University of Oklahoma

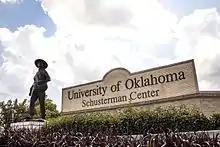
OU-Tulsa Seedsower at the corner of 41st and Yale in Tulsa

The University of Oklahoma Health Sciences Center (OUHSC), established in the early 20th century, is OU's presence in Oklahoma City. OUHSC is one of only four academic health centers in the nation with seven professional colleges. The nineteen buildings that make up the OUHSC campus occupies a fifteen block area in Oklahoma City near the Oklahoma State Capitol. Surrounding these buildings are an additional twenty health-related buildings some of which are owned by the University of Oklahoma. With approximately 600 students and 600 residents and fellows training in specialties and subspecialties of medicine, the College of Medicine is the largest part of the Health Sciences Center. The major clinical facilities on campus are the OU Medical Center hospital complex, which and include The Children's Hospital, the OU Physicians clinics, and the Oklahoma City Veterans Administration Medical Center. The Oklahoma Health Center at large has large, university-operated biomedical research facilities joined on campus by a growing biomedical and pharmaceutical research corporations developed by the Presbyterian Health Foundation, dedicated to biotechnology, research, and new scientific ventures.